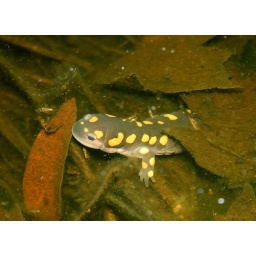
spotted salamander in water under leaves